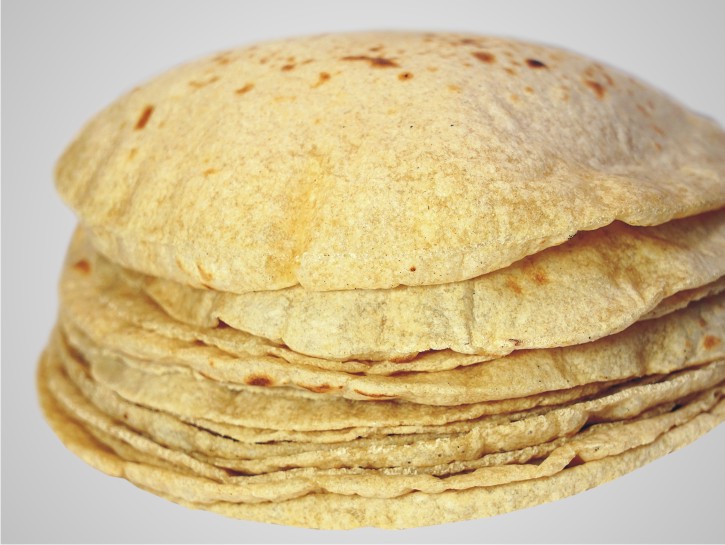
Dish: chapati